Bob Sapp

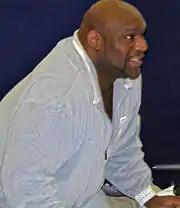
Sapp interviewed in Japan.

Since his last matches for K-1 in 2007, Sapp continued his career for small promotions in a limited, non-competitive in-ring way that was described as throwing fights. He would step into the ring after great amounts of promotion, often against upcoming stars and heavily promoted local fighters, only to turtle down and tap out in a few seconds. This routine, labelled in sports as a "tomato can" act, effectively ended his already inconsistent reputation in the sports, attracting large losing streaks and the accusations of "making a mockery of the sport of MMA" and "being a one-man circus". His usual commentator Mirko Cro Cop expressed his belief that Sapp was intentionally allowing himself to lose against very inferior opponents.